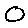
Label: 0